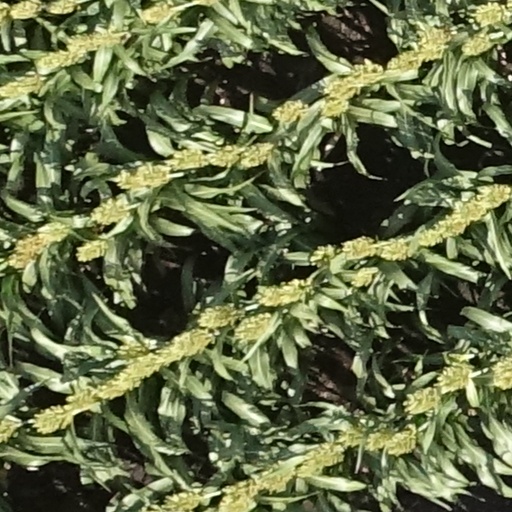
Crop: sorghum